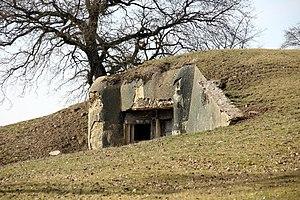
Bloc 4 du Haut-Poirier
L'ouvrage du Haut-Poirier est un ouvrage fortifié de la ligne Maginot, situé sur la commune d'Achen, dans le département de la Moselle.